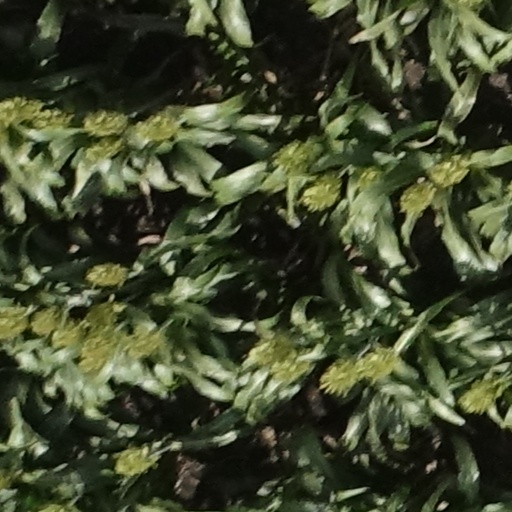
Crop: sorghum